Disclosing tablets

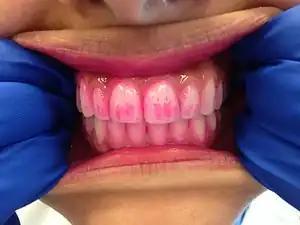
Unicolor plaque disclosing tablet

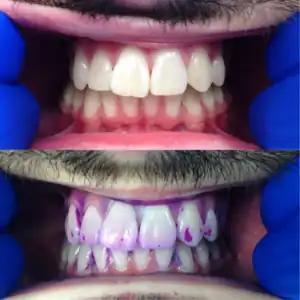
Tricolor plaque disclosing gel—before and after

Disclosing tablets are chewable tablets that make dental plaque visible.